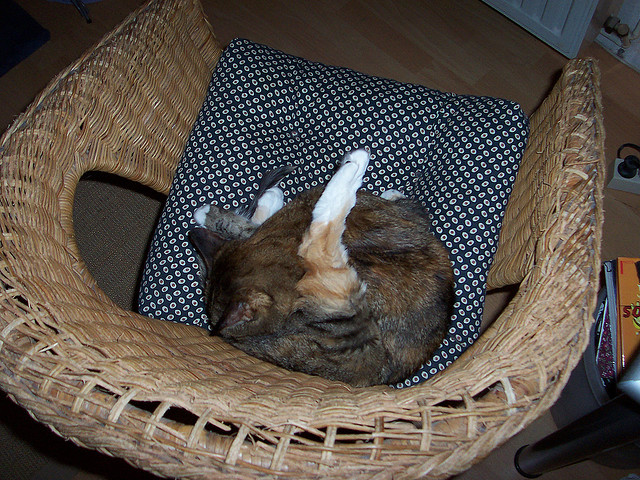
user: Given an image and a question. Answer the question in a short answer. Question: What style of chair is the cat laying in? Short Answer:
assistant: wicker